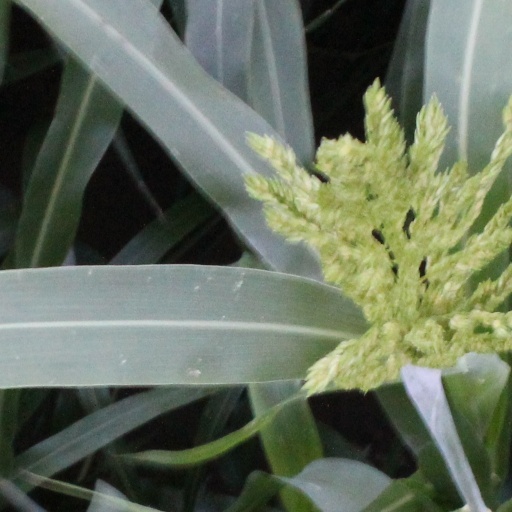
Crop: sorghum